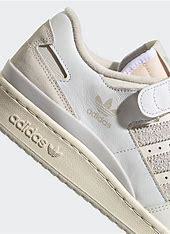
Brand: Adidas
Model: Forum Cl